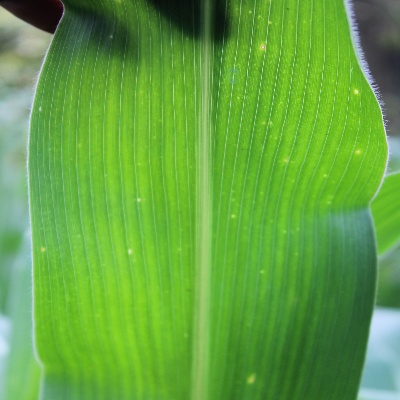
Crop: Maize
Condition: leaf spot